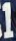
Number: 1